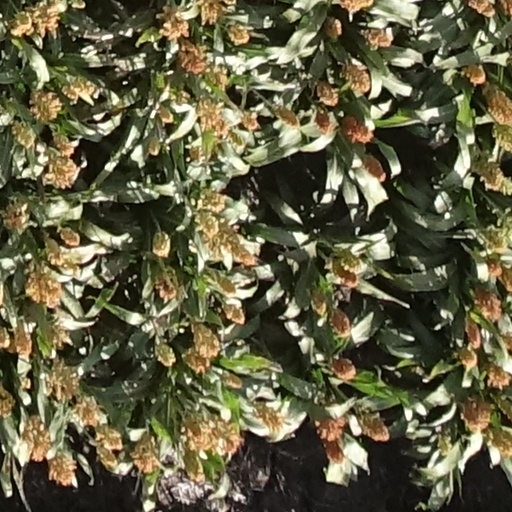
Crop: sorghum